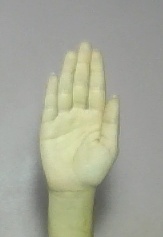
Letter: seen